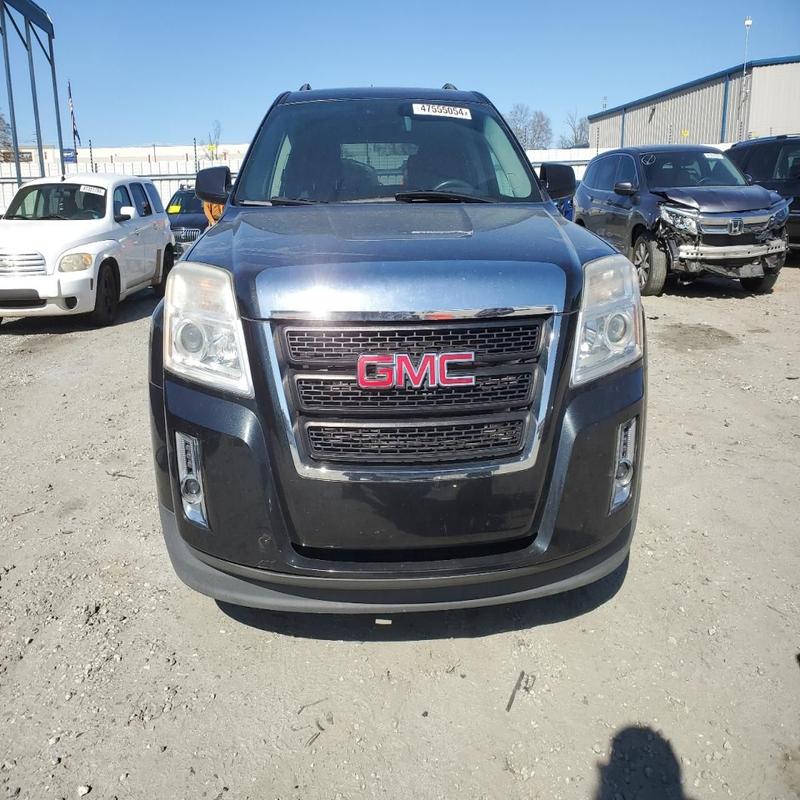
Aucun dommage détecté.
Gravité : aucun